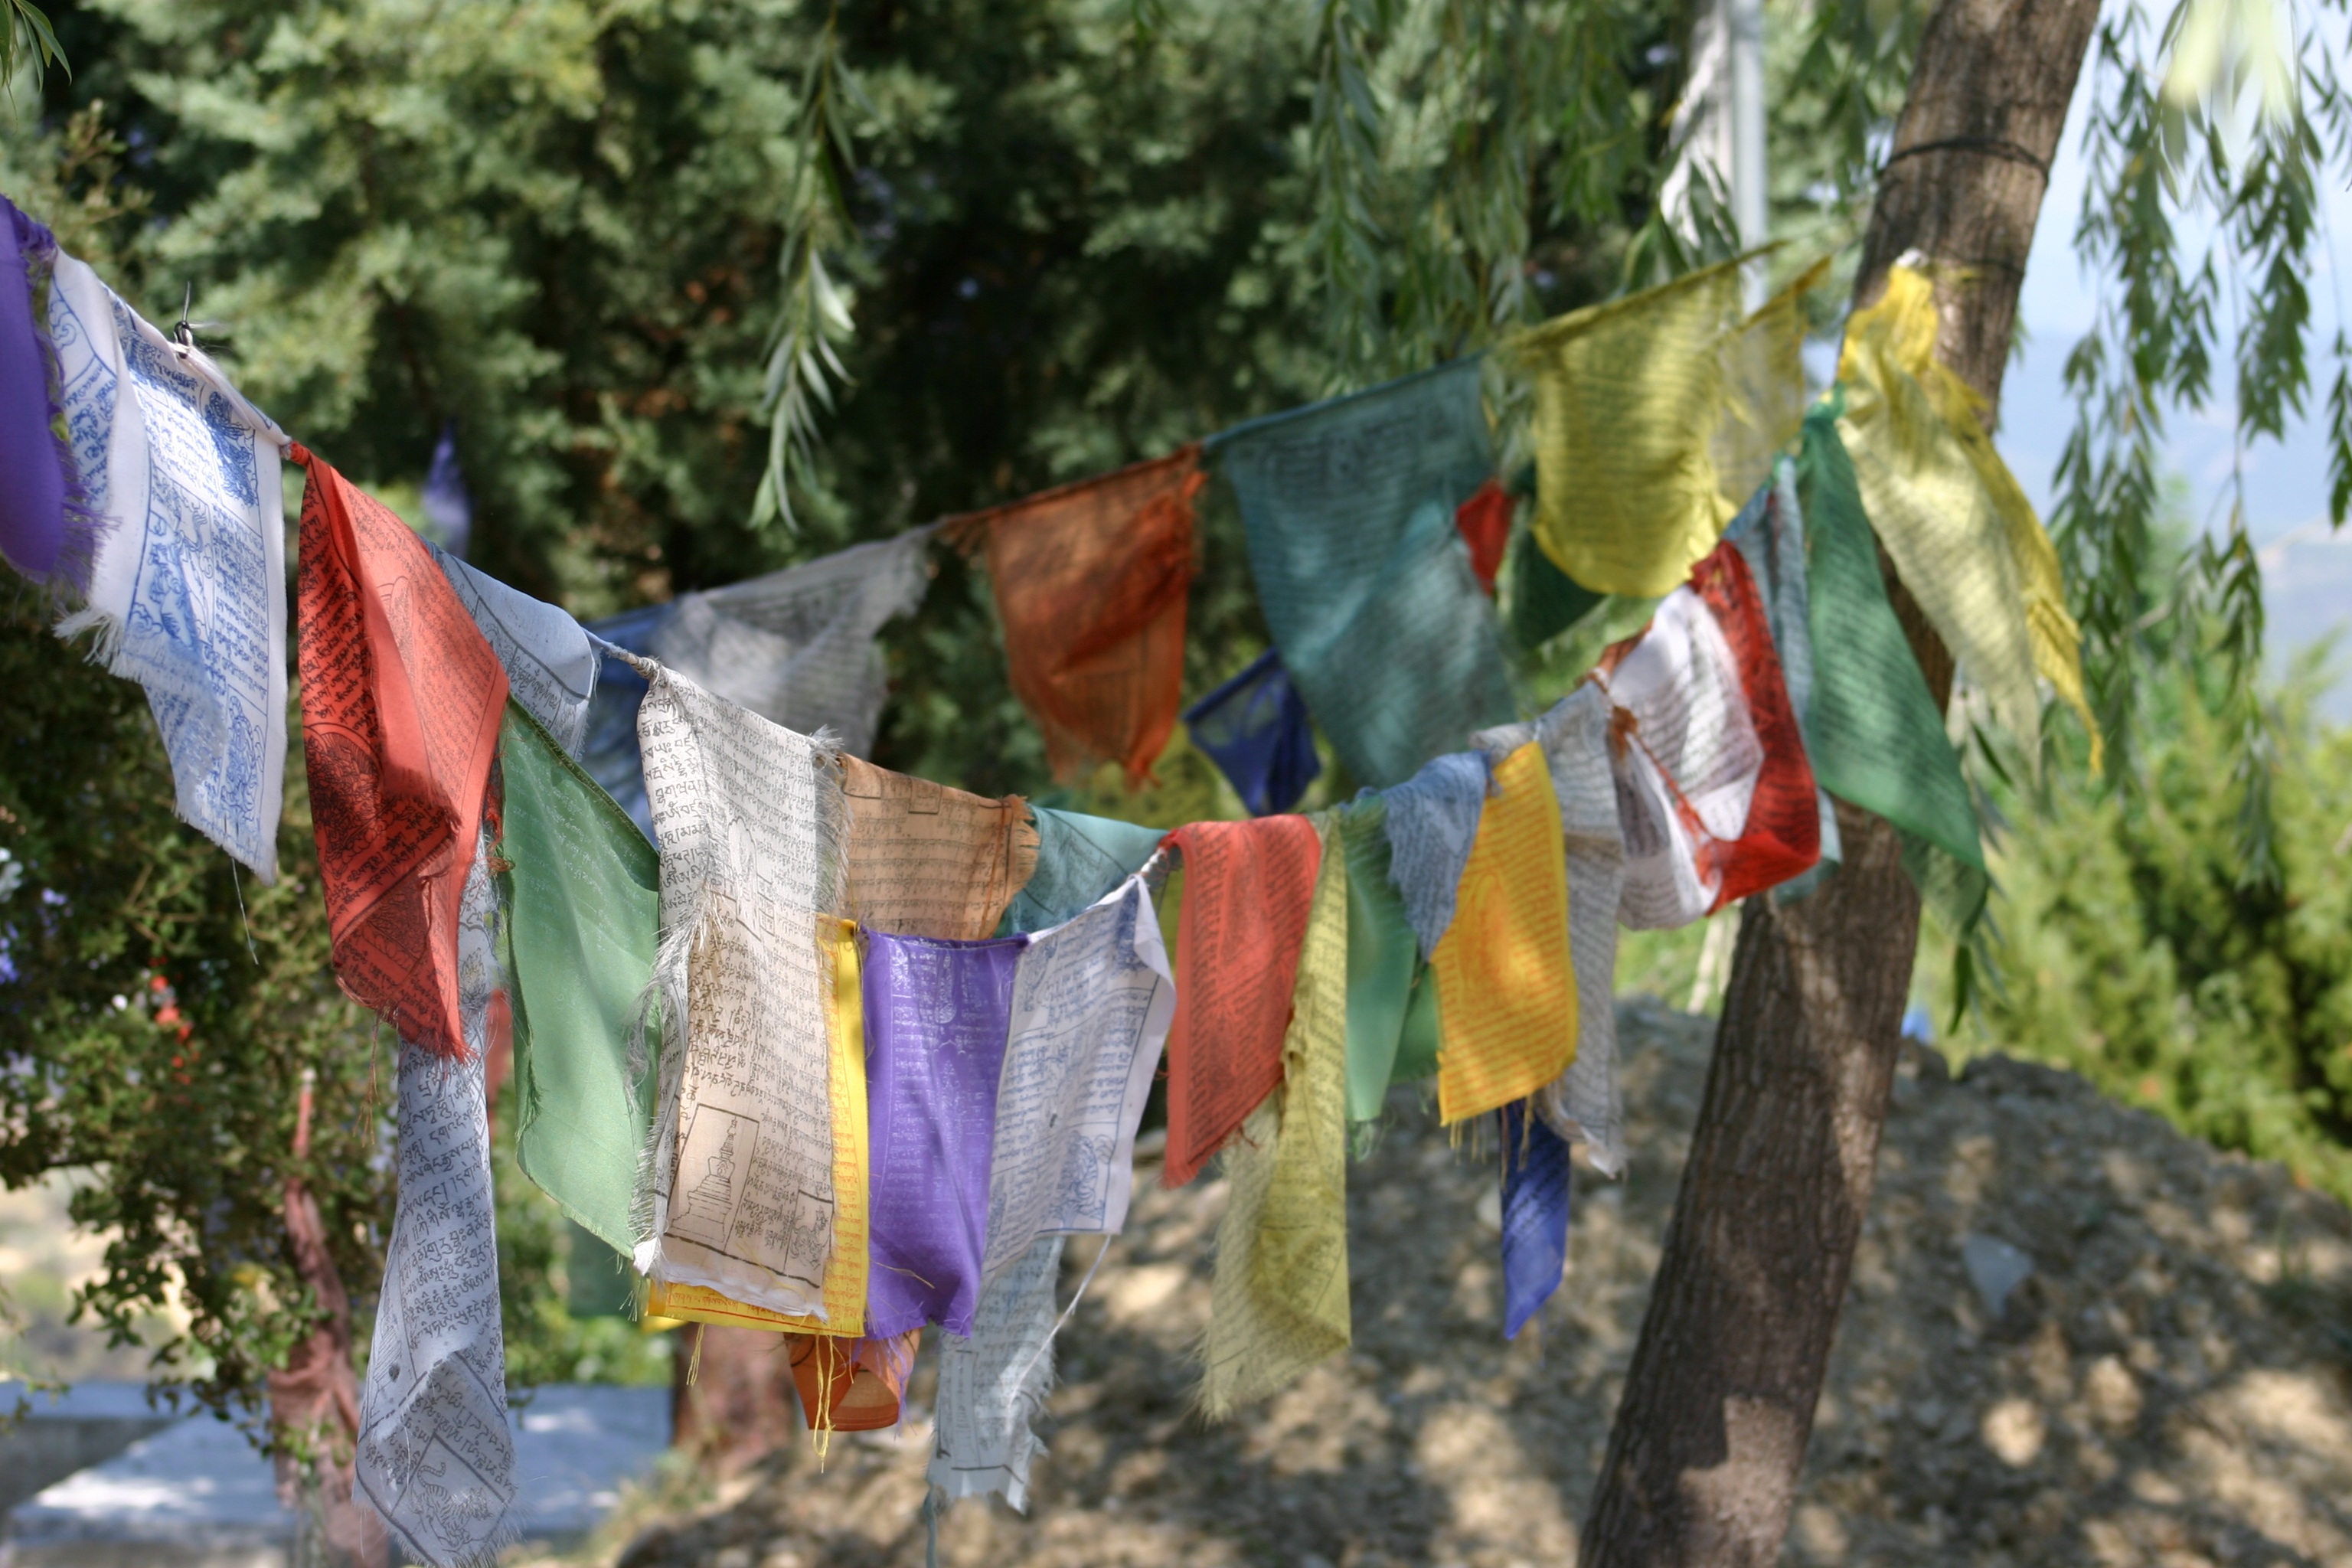
flower, spring, autumn, buddhism, colors, design, text, fabrics, tibetan, textiles, prayer flags, writings